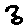
Label: 3